20th Indiana Infantry Regiment

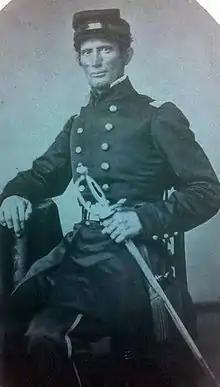
Col. William Brown, creator of the 20th Indiana Volunteer Regiment and first commanding officer of the regiment.

The Regiment, at that point totaling roughly 1200 men, left Lafayette on the 25th of July for Indianapolis, where they would be properly equipped with weapons, uniforms, and other standard-issue items. Upon arriving in Indianapolis, the Regiment made camp at Camp Morton. Meanwhile, William Brown, who had been made Colonel of the Regiment, gave the governor and the local quartermaster exact figures for equipping the Regiment.